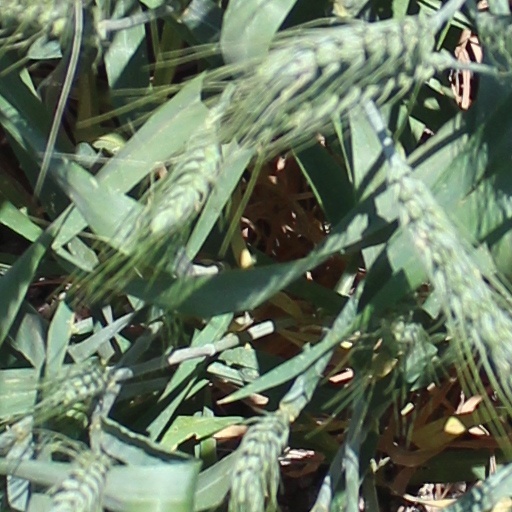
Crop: wheat